Louisa S. McCord

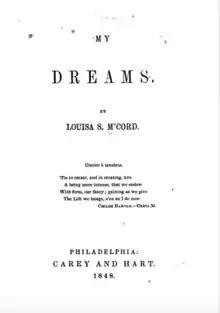
"My Dreams"

In the year 1848, McCord published her first book of poetry, "My Dreams", a collection of fugitive poems from the press of Carey & Hart, Philadelphia. A close study of these poems reveals a genuine poetic talent, but there is not the certainty of maturity, nor the metrical perfection of first-rate poetry. The lyrist is an honestly doubting lyrist in many passages. There are a number of them that are either of adolescent composition, withheld until 1848 for publication, or at least of adolescent conception, possibly worked over for this volume. Hope is the keynote of a majority of the poems in this collection; but in many instances the hope is unaccompanied by any certainty of faith, such as a woman of McCord's full life and wide experience must have developed at the time this collection was published. A few of the poems are narrative myths, a direct reflection of her classic temperament. They suggest early Greek myths, and meet the reader with such titles as "The Daughters of Hope," who are cleverly personified as Fancy and Happiness; Happiness being lost in Life's confusion, Fancy assists her mother, Hope, to chase Happiness through all time. Other poems include "The Falling Star," "Love, Wisdom, Folly," "The Comet," "The Star That Followed Me," "Conduct of the Sources of Good and Evil," "The Home of Hope" and "The Voice of a Star." Then there is a grouping possible among them of simple narratives of the world of concrete things. For example, the pathetic "Poor Nannie" and "The Blood Stained Rose," "The Birth of the Evergreens" and "Pretty Fanny." But it is in the third division of these poems that McCord's maturity expresses her feelings, and in the poems of this group deals with the eternal riddle of life and death. They suggest the suffering spirit. "My Dream Child," "The Village Churchyard," "The First Beam of Light," "My Dead," "Ye're Born to Die" and others are found here.